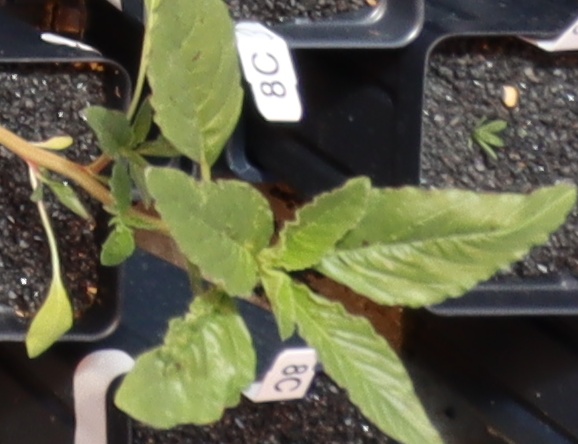
Label: Waterhemp